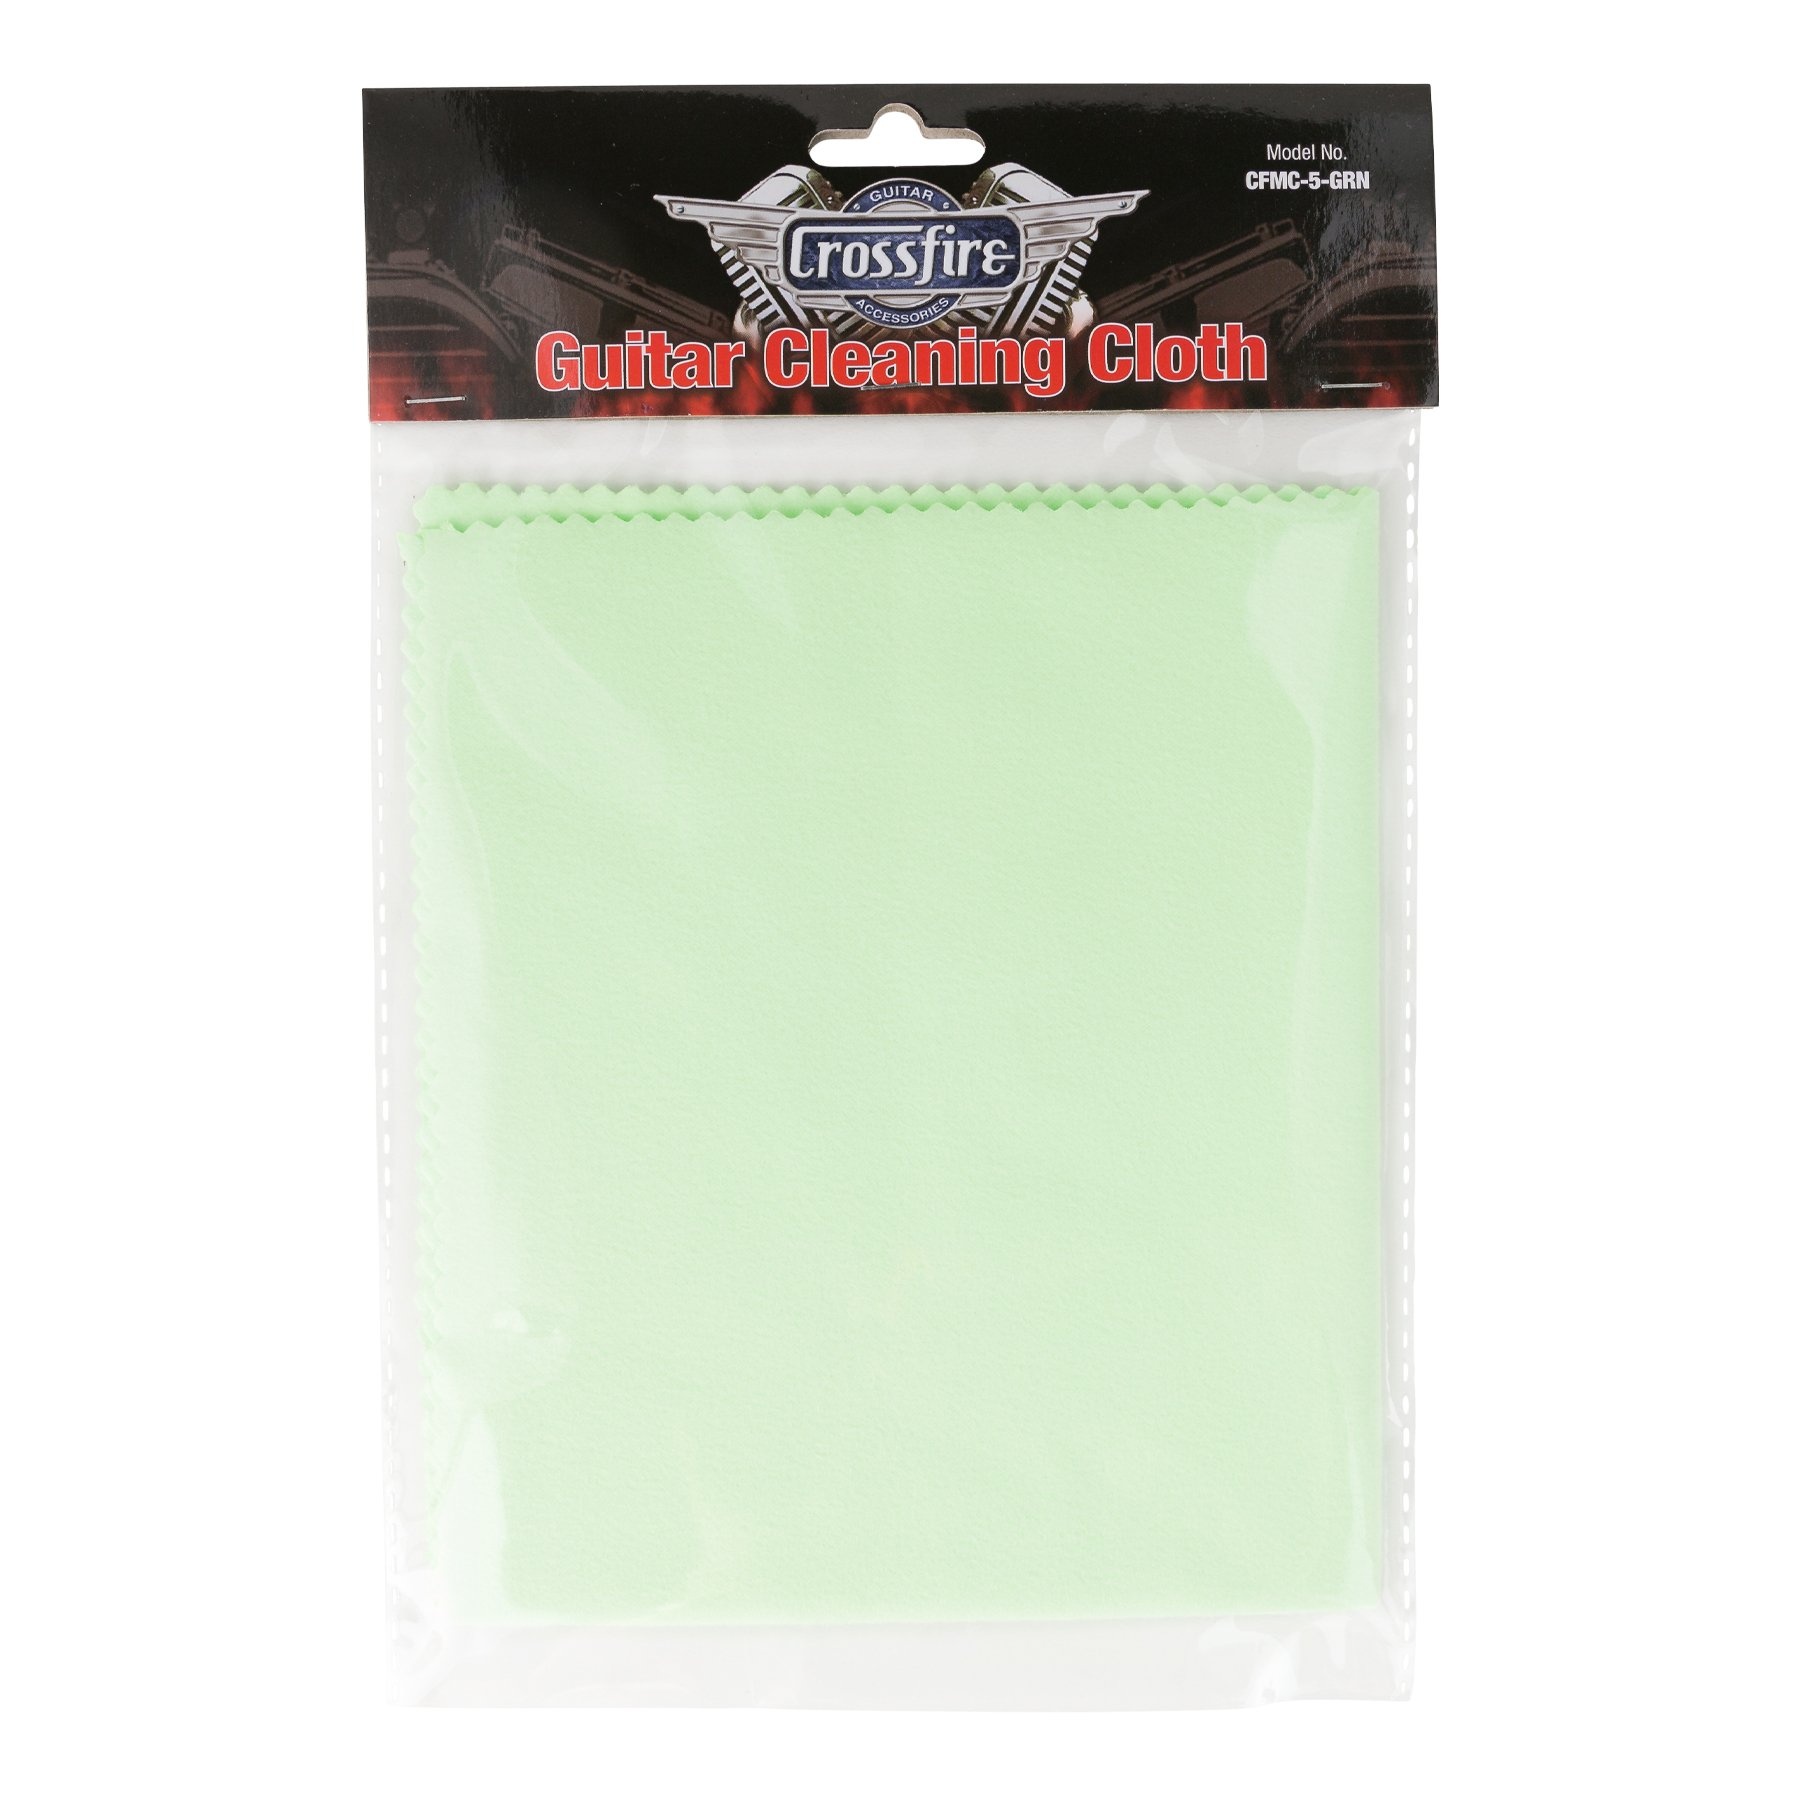
Crossfire Microfibre Guitar Polish Cloth (Green)
The Crossfire CFMC-5 Microfibre Guitar Polish Cloth is designed specifically to trap and remove dust buildup on your instrument. Made from a high quality polyester and polyamide blend.
Brand: Crossfire
Category: Arts & Entertainment > Hobbies & Creative Arts > Musical Instrument & Orchestra Accessories > String Instrument Accessories > String Instrument Care & Cleaning > String Instrument Cleaning Cloths